Bussy, Fribourg

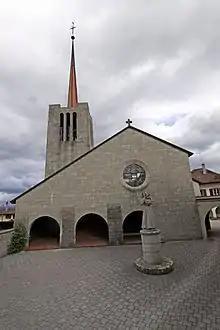
Church of Saint-Maurice

The Church of Saint-Maurice is listed as a Swiss heritage site of national significance. The entire village of Bussy is part of the Inventory of Swiss Heritage Sites.